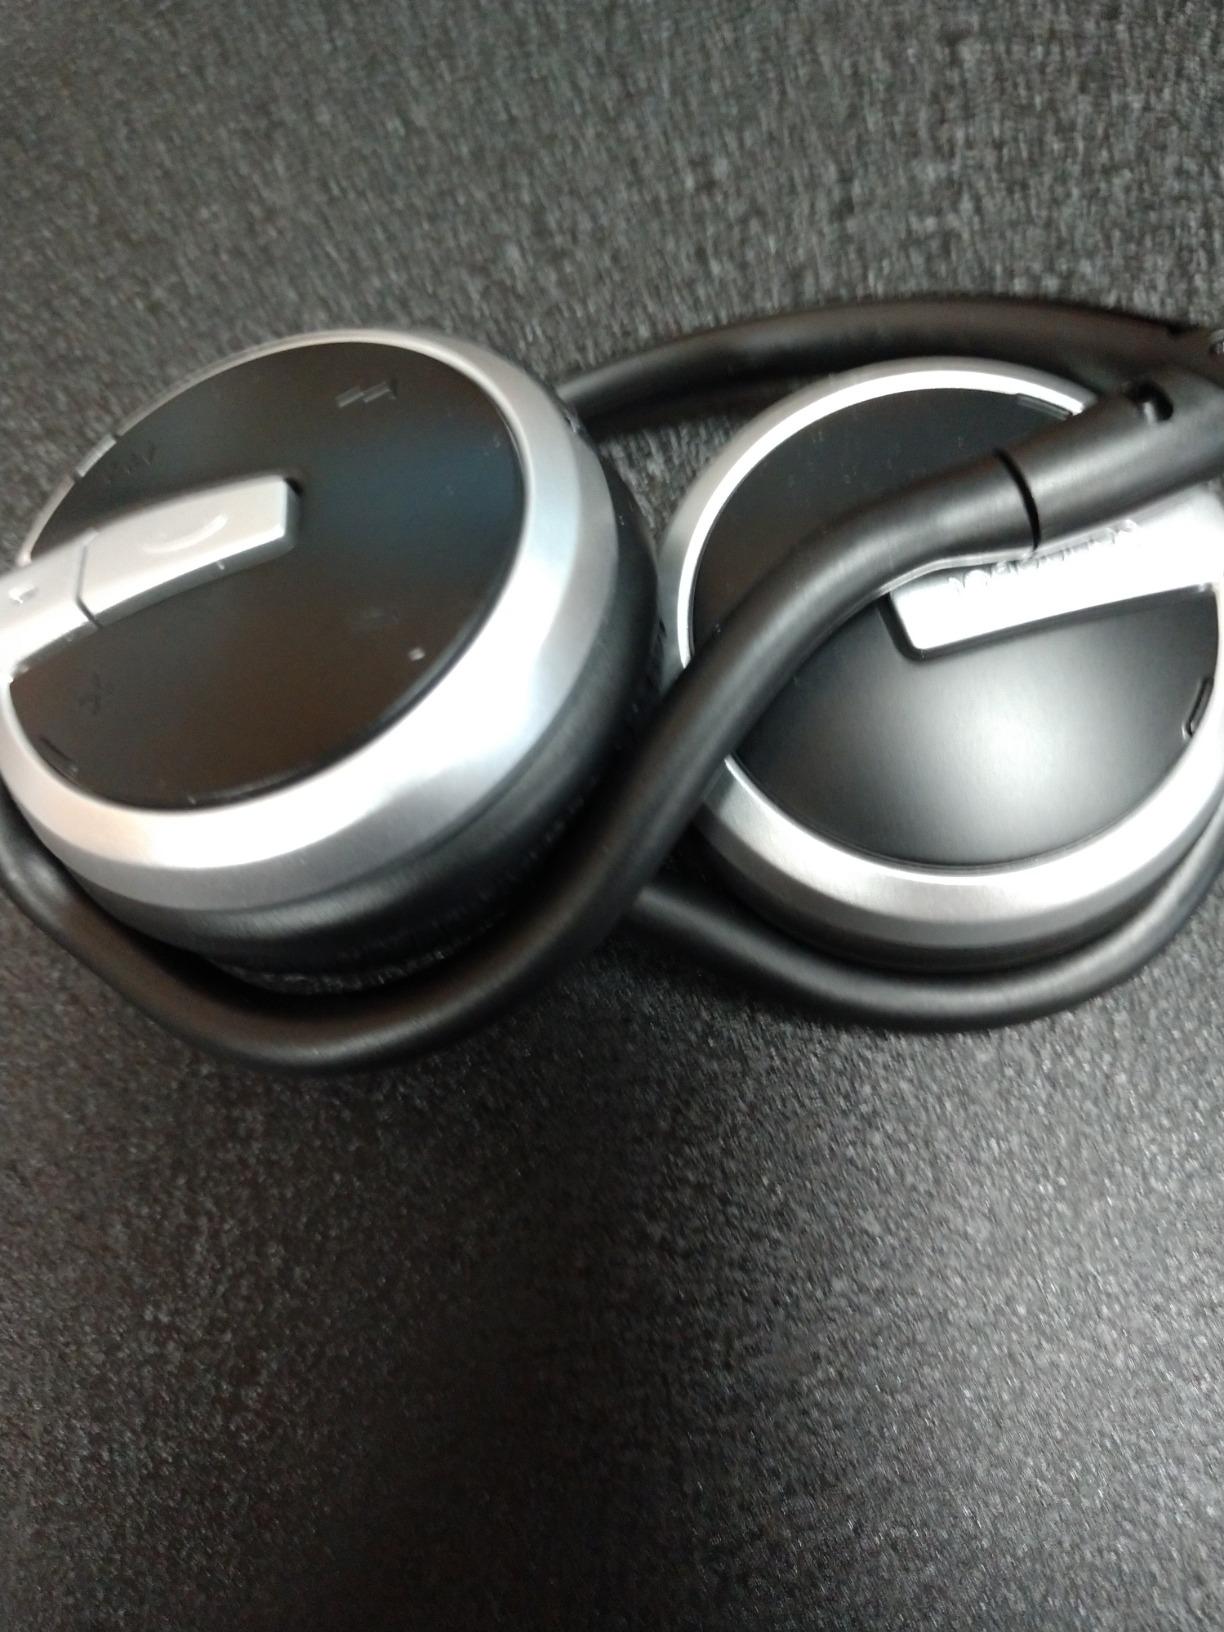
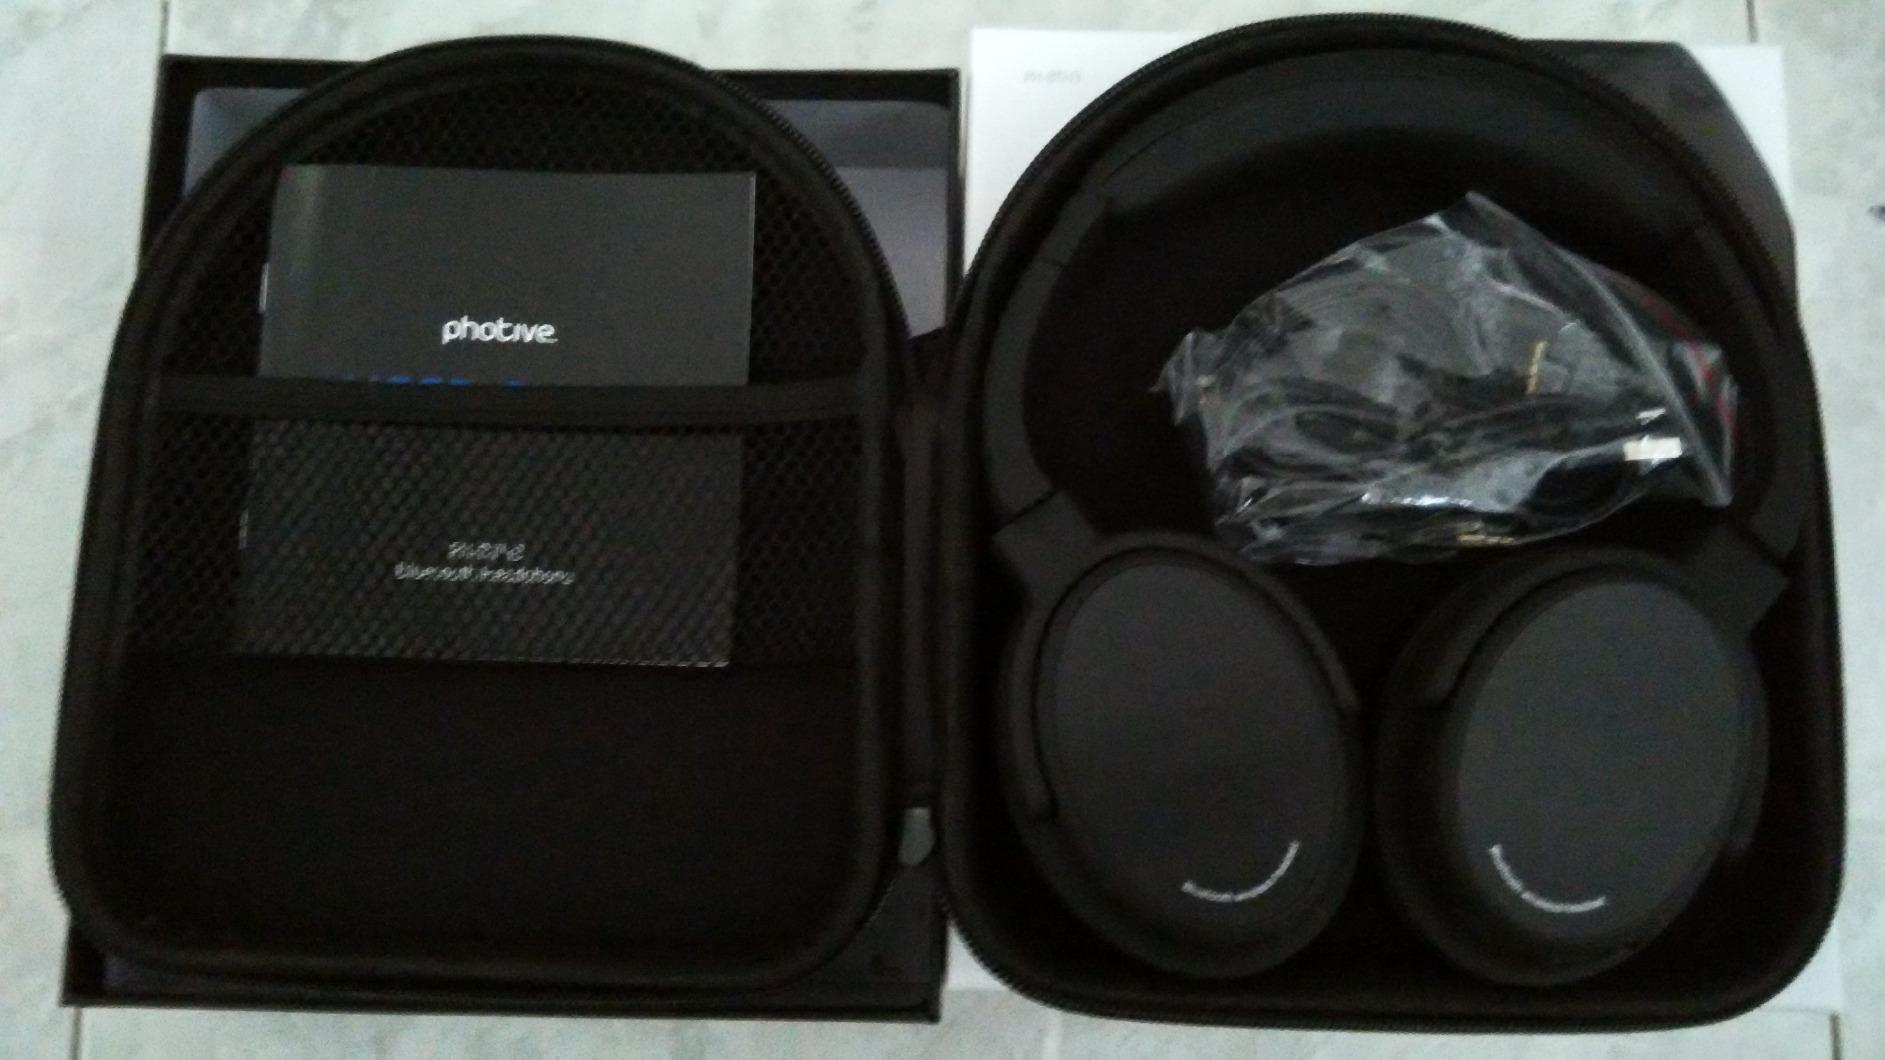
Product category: headphones
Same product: no